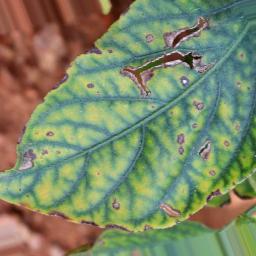
Label: nutritional